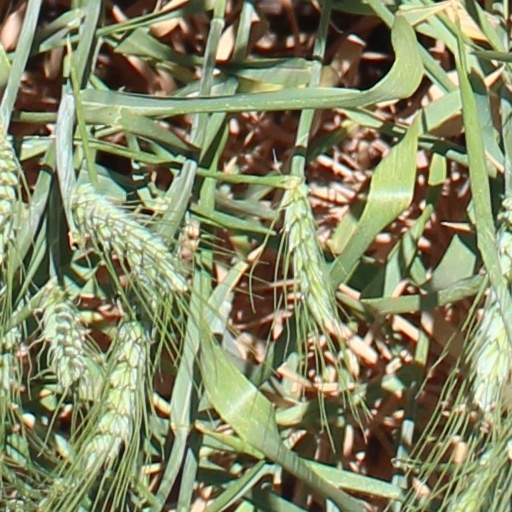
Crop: wheat